Archie Meets the Punisher

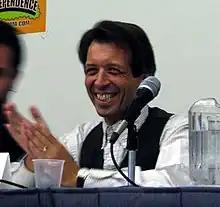
Writer Batton Lash in 2007

During the 1990s, intercompany crossovers were a popular trend in the American comic book industry and management at Archie Comics wanted to participate to raise its visibility in specialty comic shops and boost sales. During a lunch in San Diego, top Archie editor Victor Gorelick discussed possibilities with writers Batton Lash and David Scroggy. After considering crossovers with Superman's friend Jimmy Olsen or Spider-Man, Gorelick mentioned the Punisher as a joke. Lash immediately saw potential in the idea and gave a rough explanation for how it would work. Gorelick liked the pitch and asked for a formal proposal. Lash did not think Gorelick's interest was sincere and forgot about it until he received a follow-up phone call sometime later asking if the proposal was ready.